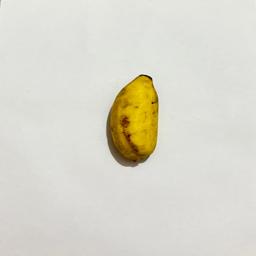
Ripeness: Ripe